Sanjay Arora

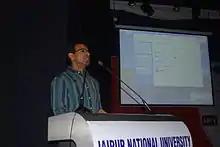
Sanjay Arora at Jaipur University, India, cultural film festival

Sanjay Arora is an Indian filmmaker and actor. He is known for making films such as Expression, Chase, Butterfly Wings, and Once Again.